InterRegio

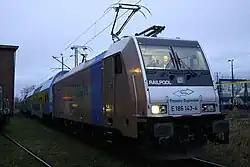
An EU43 (Bombardier TRAXX) locomotive with a Bydgoszcz-Warsaw InterRegio train

In Poland, interREGIO trains were introduced by Przewozy Regionalne (PR) in spring of , the first IR train connecting Białystok with Warsaw. The fare is similar as "TLK"-branded fast trains of PKP Intercity.